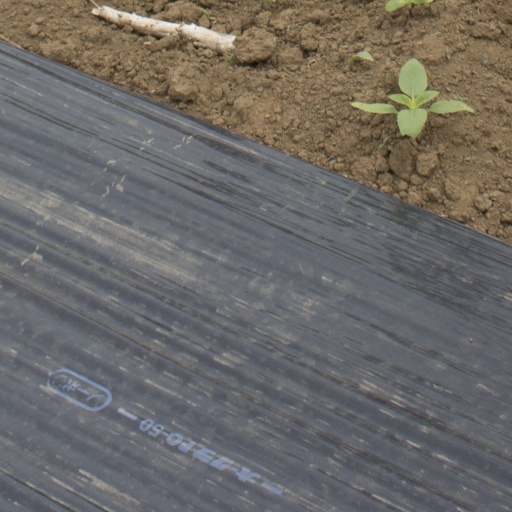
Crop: Jerusalem artichoke